Carina Rozenfeld

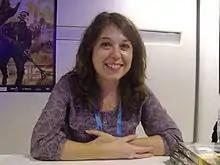
Carina Rozenfeld at Utopiales, 2011

Carina Rozenfeld (born 13 February 1972 in Paris) is a French author who writes children's books in the science-fiction and fantasy genres. In 2004, her first novel "Lucille et les dragons sourds" was published.